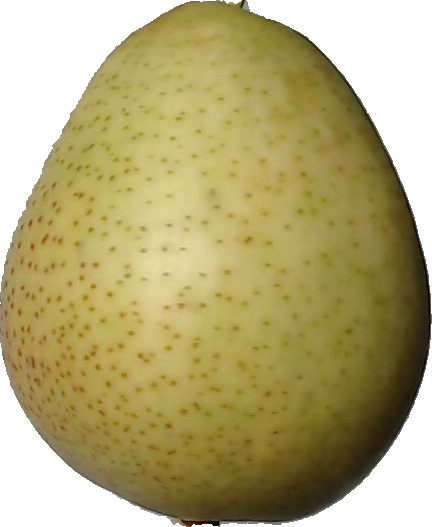
Label: pear_1